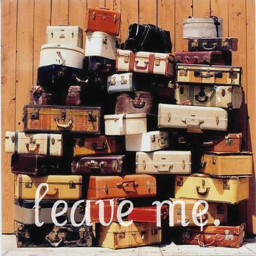
A pile of suitcases are stacked along a fence
A tower of old suitcases with the words "leave me" at the bottom.
A pile of luggage up against a wooden wall.
a large stack of old and antique multicolored suitcases.
A pile of suitcases are piled all on top of each other.